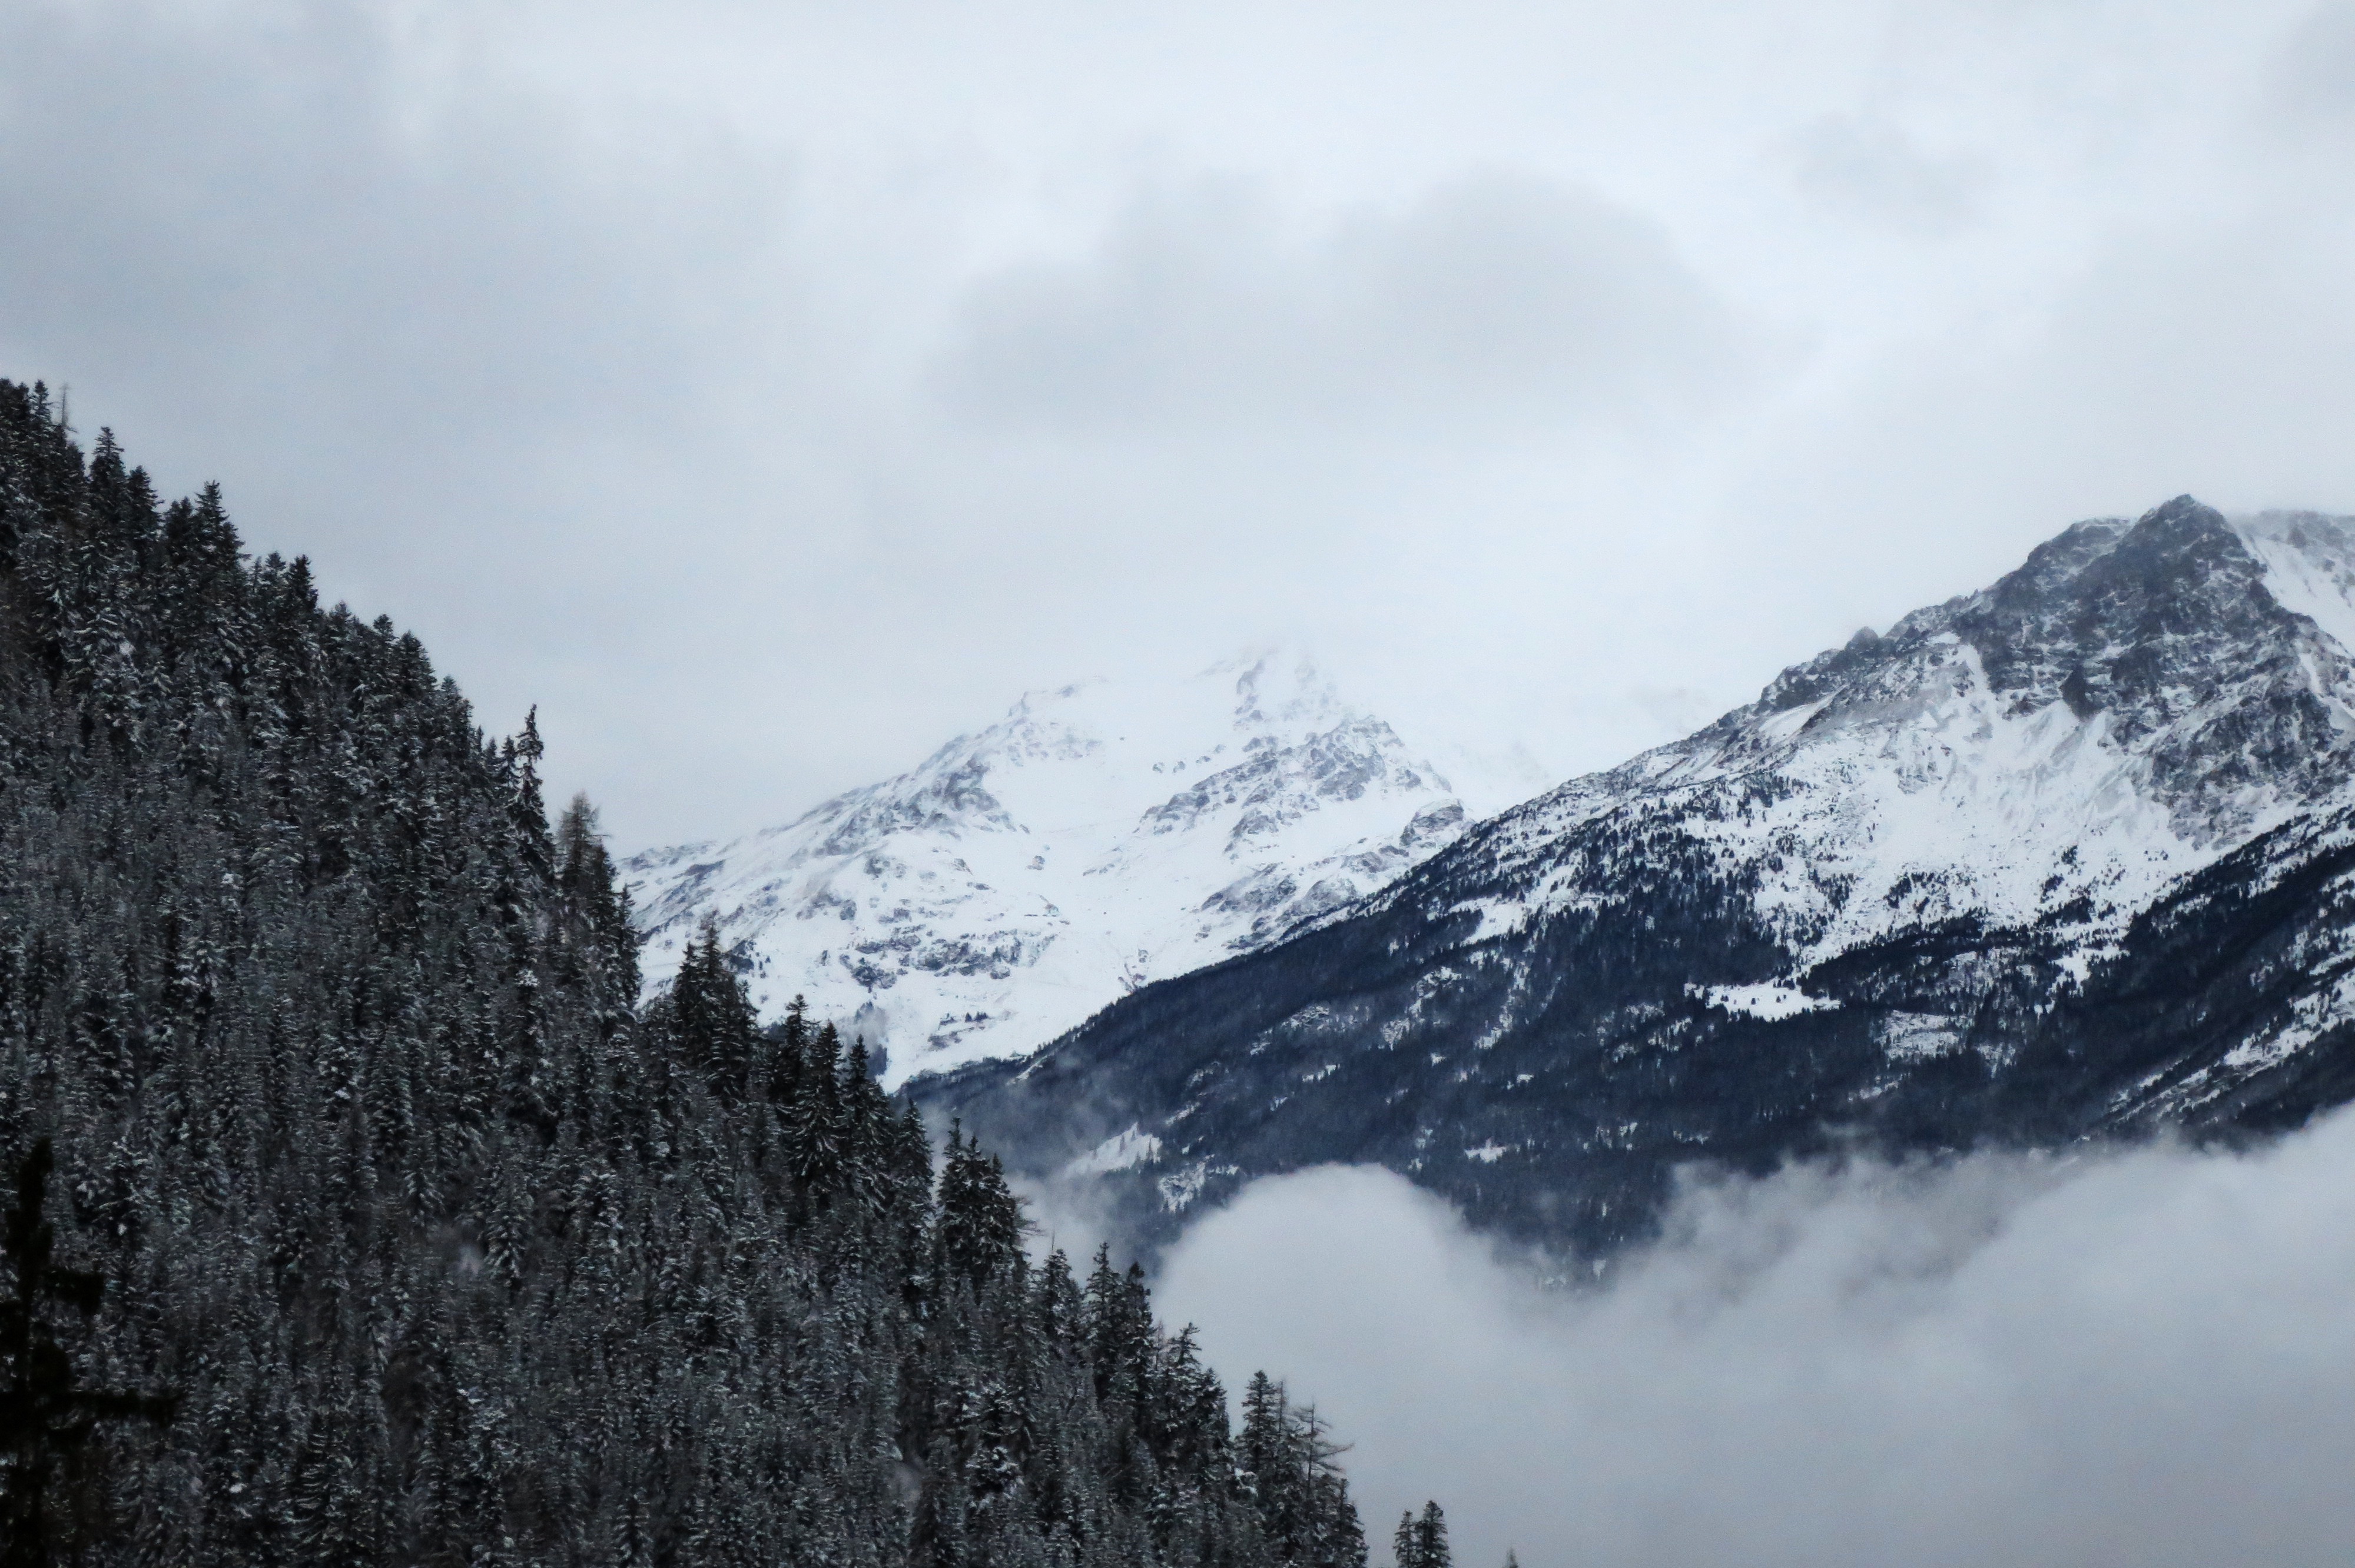
tree, nature, wilderness, mountain, snow, winter, cloud, mountain range, weather, ridge, summit, alps, landform, mountain pass, geographical feature, atmospheric phenomenon, mountainous landforms, geological phenomenon